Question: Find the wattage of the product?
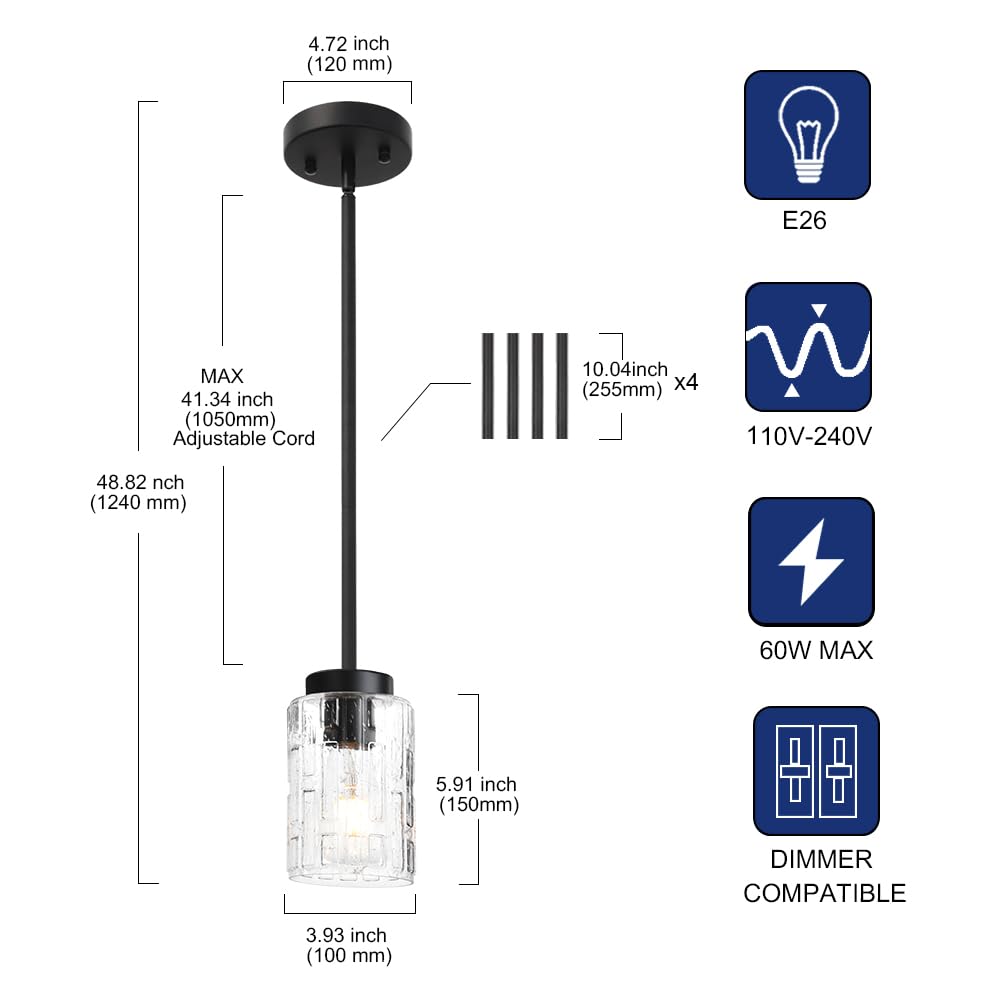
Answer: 60.0 watt